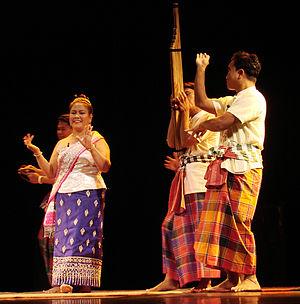
La musique laotienne présente de nombreuses similitudes avec ses voisines immédiates : la musique cambodgienne, la musique vietnamienne et surtout la musique thaïlandaise, l'ethnie Lao étant d'ailleurs très forte dans ce pays depuis l'annexion d'une partie du Laos par le Siam en 1828.